Stradanus

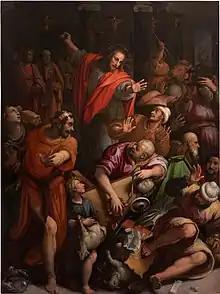
"Cleansing of the Temple", 1572

During the period from 1550 to 1553, he spent time in Rome to work on commissions. Here he assisted Francesco Salviati and also worked with Daniele da Volterra on the decoration of the Vatican Belvedere. Some time between 1550 and 1555 Stradanus married Lucrezia di Lorenzo Guardieri. Two children from this marriage were Lucrezia (before 1556) and Scipione (1556–1612). Scipione became an artist and collaborated with his father on some projects. Stradanus became financially successful and he was able to acquire a house and other possessions as well as donate substantial sums to religious institutions. One of these was the Sant'Agata Monastery, where his daughter Lucrezia became a nun in 1569.